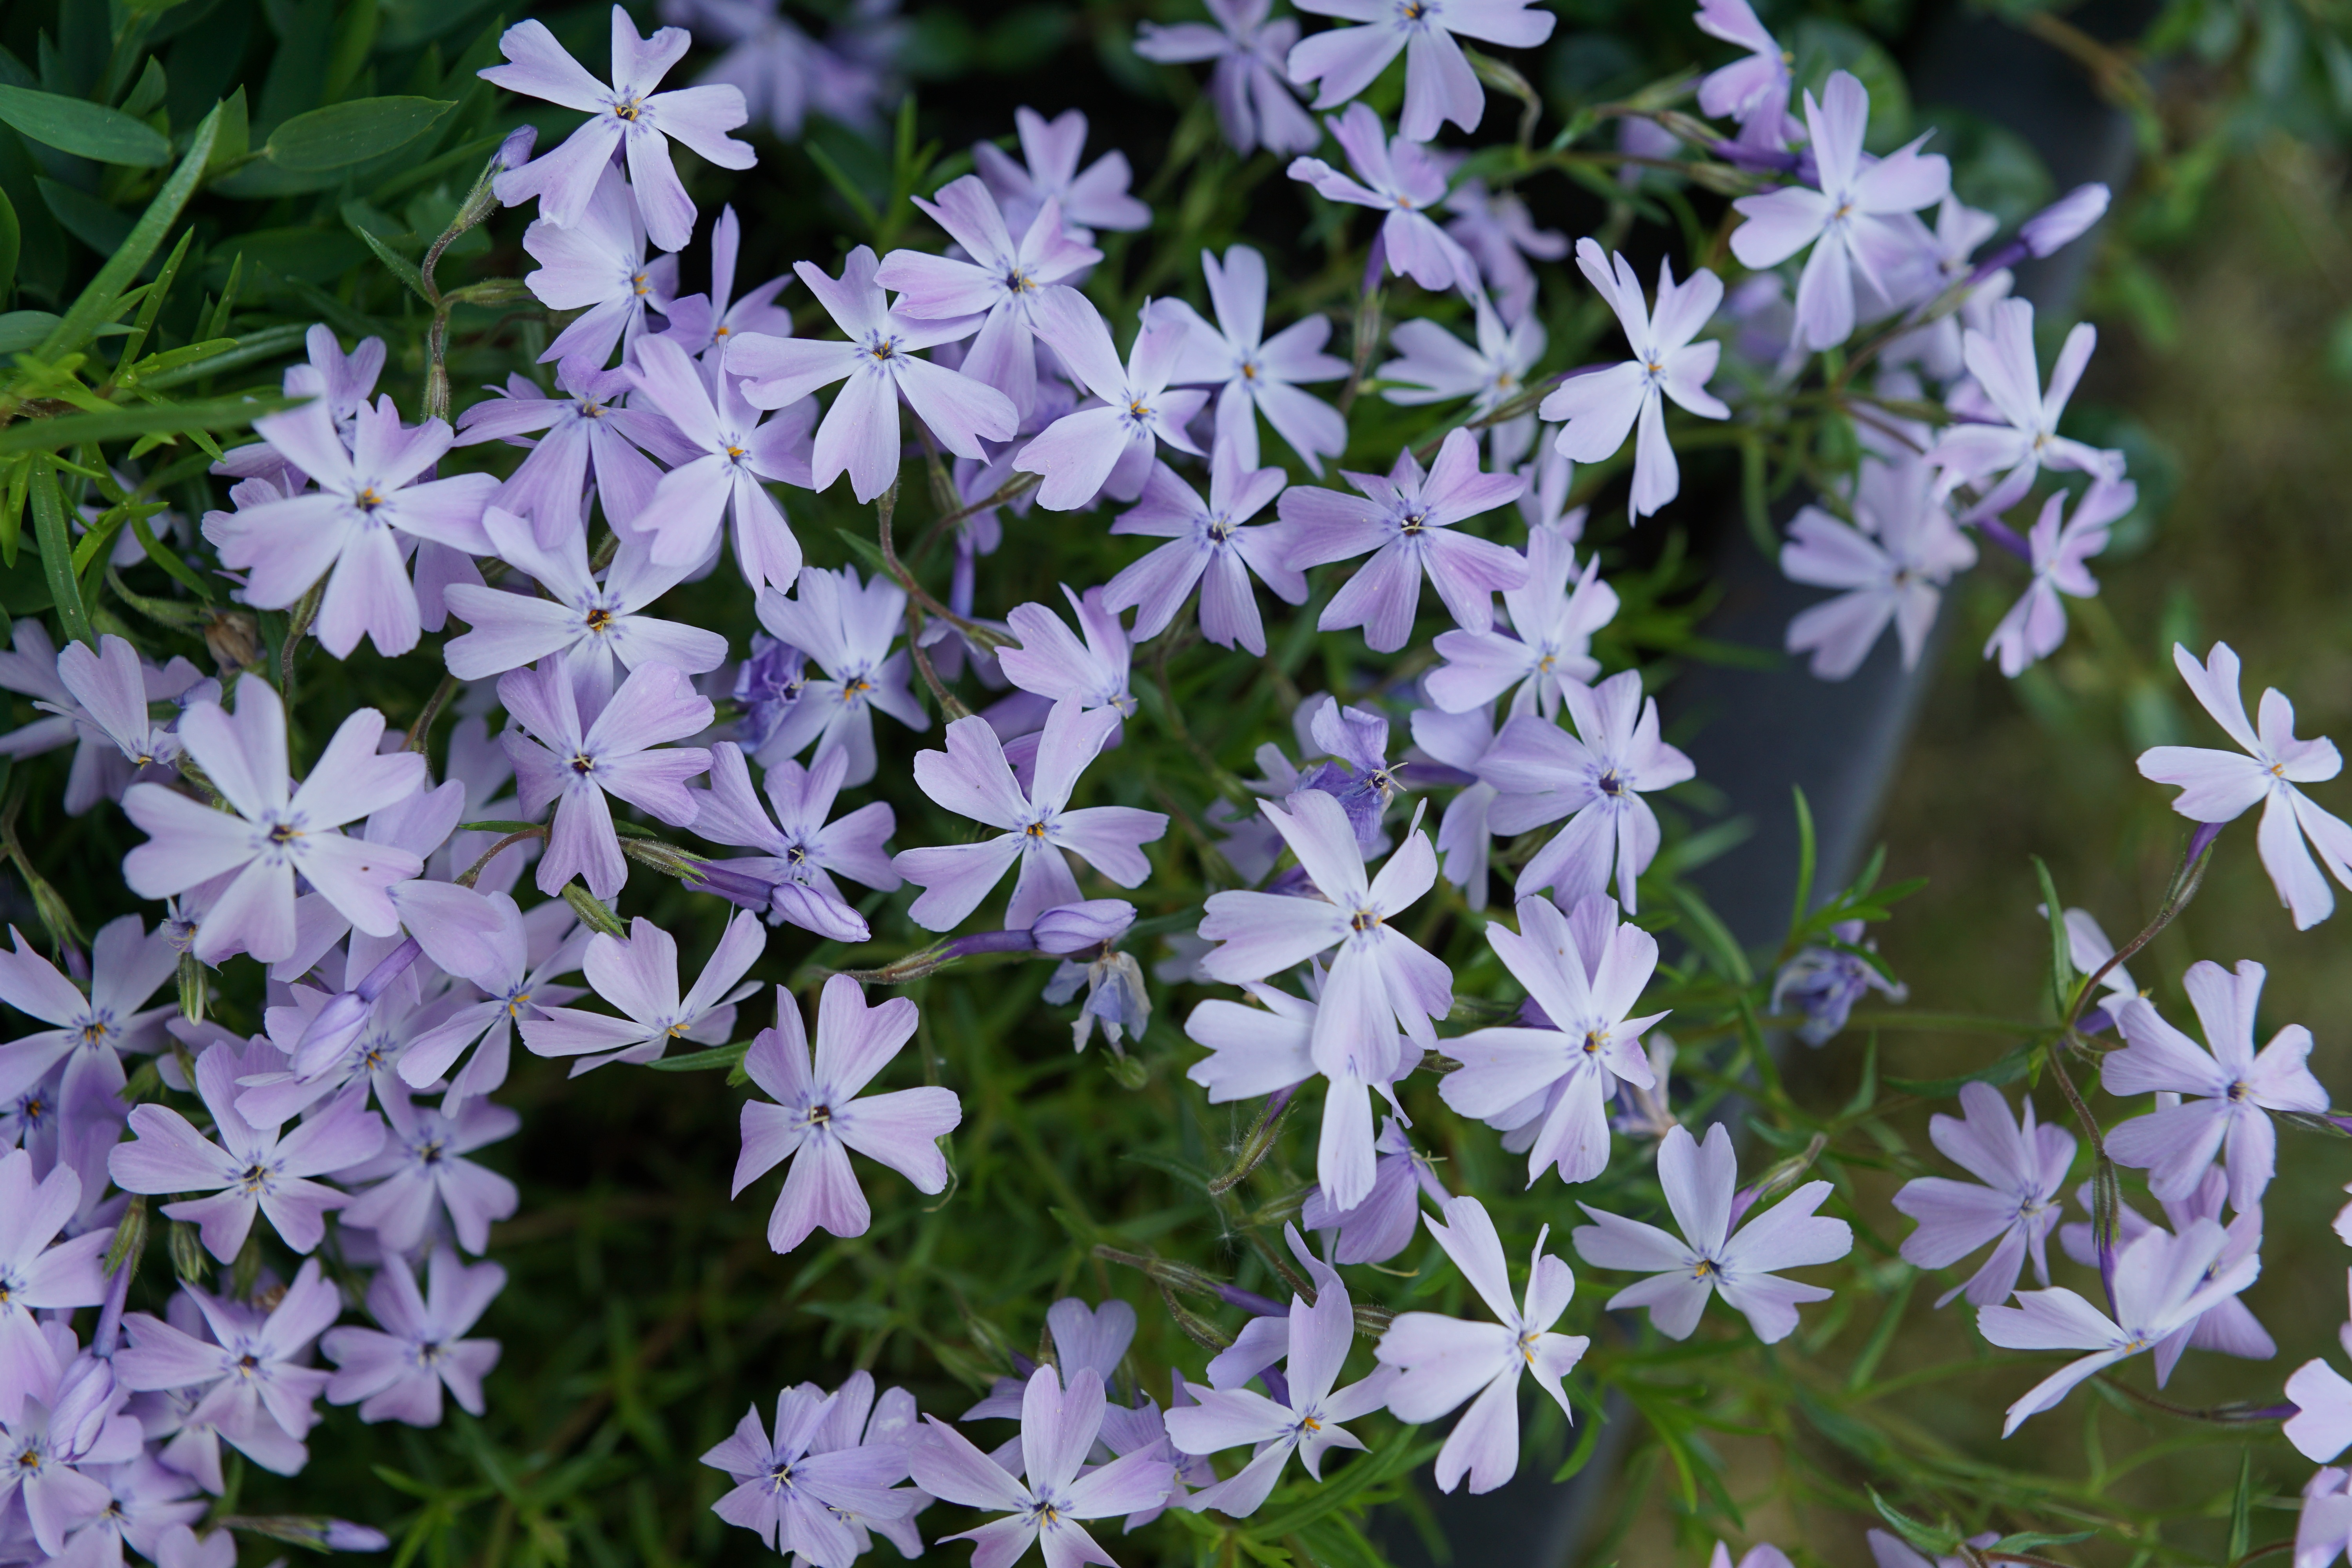
nature, blossom, plant, flower, purple, bloom, herb, produce, macro, botany, close, flora, wildflower, scilla, flowering plant, bellflower family, land plant